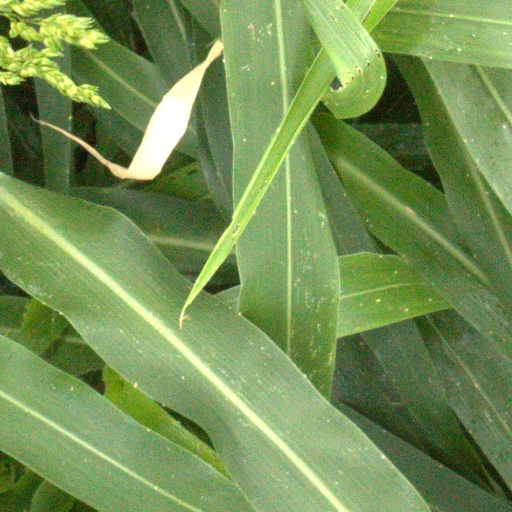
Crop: sorghum